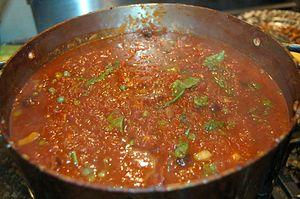
Raïto, sauce provençale à la tomate
La raïto est une sauce provençale aux tomates, au vin rouge, aux olives et aux câpres. C'était une composante d'un des mets servis lors du traditionnel gros souper, la veille de Noël, la merlusso à la raïto.
Le mariage vin et cuisine remonte à l'Antiquité. Il va traverser le Moyen Âge, s'enrichir à la Renaissance et devenir un véritable classique de nos jours. On doit distinguer dans cette alliance la cuisine du vin et la cuisine au vin qui ont été et restent les deux façons d'utiliser les apports qualitatifs du vin en gastronomie.